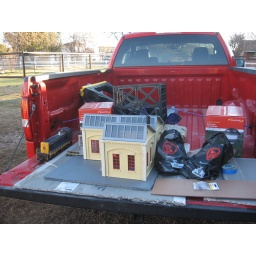
the new model gets delivered from the garage workshop to the layout in the big red truck LOL